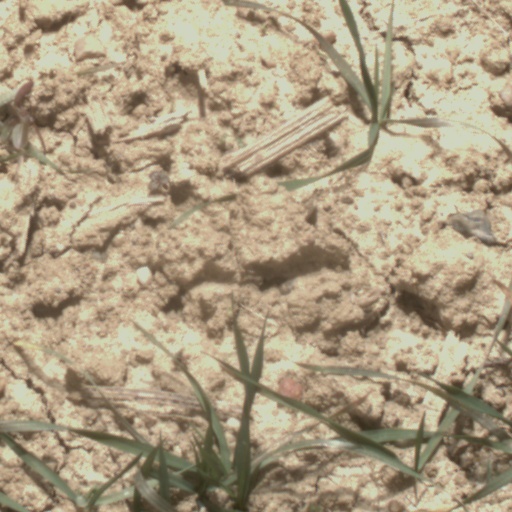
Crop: wheat